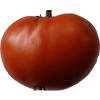
Label: tomato